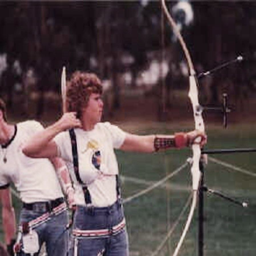
olympic athlete won the women 's archery gold person had never before competed at the international level .